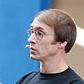
Age: 47